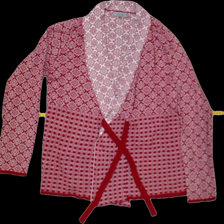
View: front
Type: Cardigan
Category: Ladies
Brand: Cellbes
Colors: Multicolor
Material: 100%cotton
Pattern: Geometric print
Cut: Regular, V-collar
Size: 46
Trend: No trend
Stains: No
Damage: 0
Price range: <50
Recommended usage: Reuse